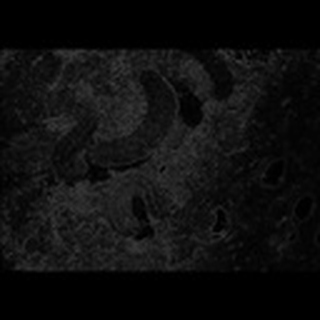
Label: cotton_army_worm